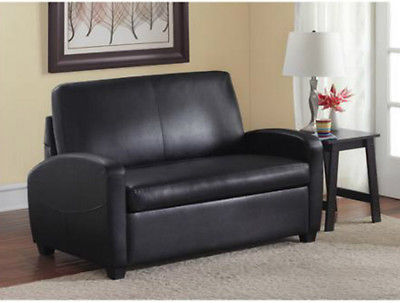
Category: sofa